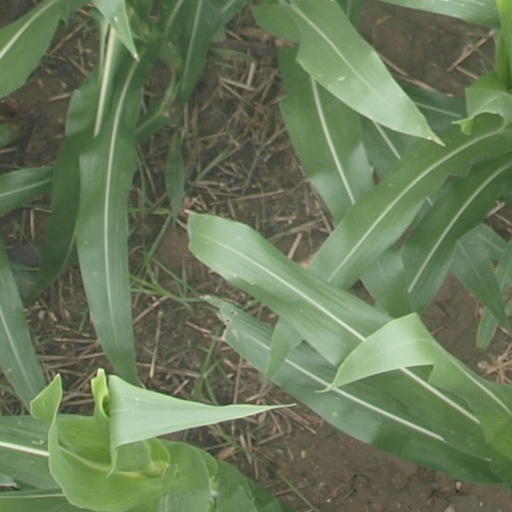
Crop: maize; corn